Sebastián Fernández de Medrano

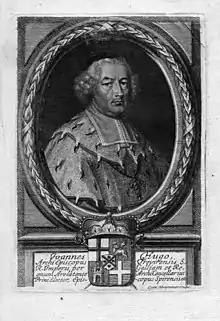
Portrait of the Archbishop-Elector of Trier

This dedication, composed during Medrano’s directorship, attributes his knowledge to divine inspiration, casting him as the chosen of Pallas, Urania, Vulcan, and Neptune. It reflects the scientific and navigational scope of his work: